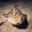
Label: shark